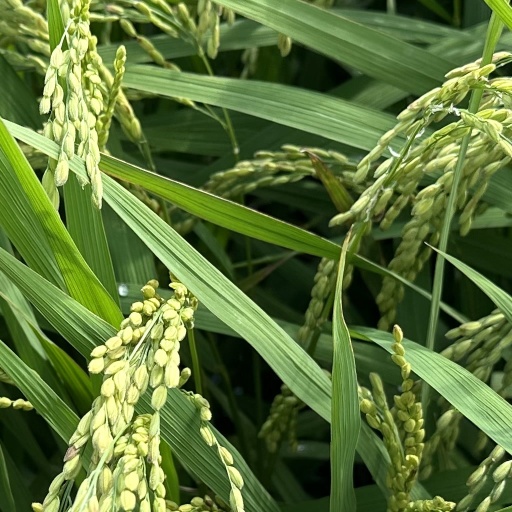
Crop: rice